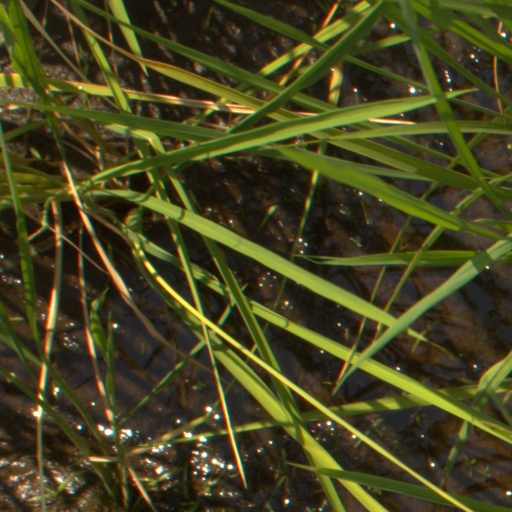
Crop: rice